Montreal Royals

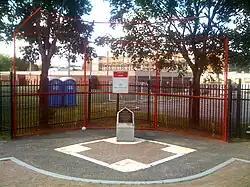
Royals and Jackie Robinson memorial at former location of Delorimier Stadium.

Robinson then left to play for the Dodgers the following year, but not before winning the Little World Series and being chased by exultant Montreal fans right to the train as he left. In Ken Burns' documentary film "Baseball", the narrator quotes Sam Maltin, a sports journalist with the Montreal Herald":" "It was probably the only day in history that a black man ran from a white mob with love instead of lynching on its mind."